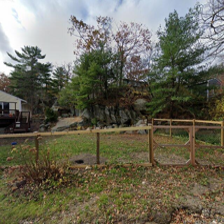
Label: streetView